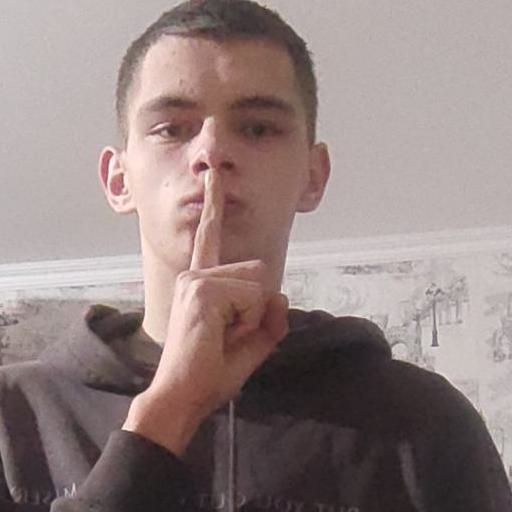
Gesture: mute